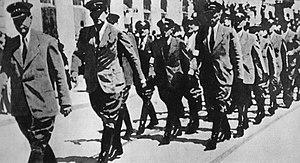
Le réseau appelé « Groupe Treize » était une organisation collaborationniste juive du Ghetto de Varsovie pendant la Seconde Guerre mondiale. Le Treize doit son nom à l'adresse de son bureau principal qui siégeait au 13 de la rue Leszno. Le groupe a été fondé en décembre 1940 et était dirigé par Abraham Gancwajch, un ancien chef de la Hashomer Hatzair à Łódź. Autorisée par le Sicherheitsdienst, et connue comme la « Gestapo juive », cette unité avait des liens directs avec la Gestapo allemande.